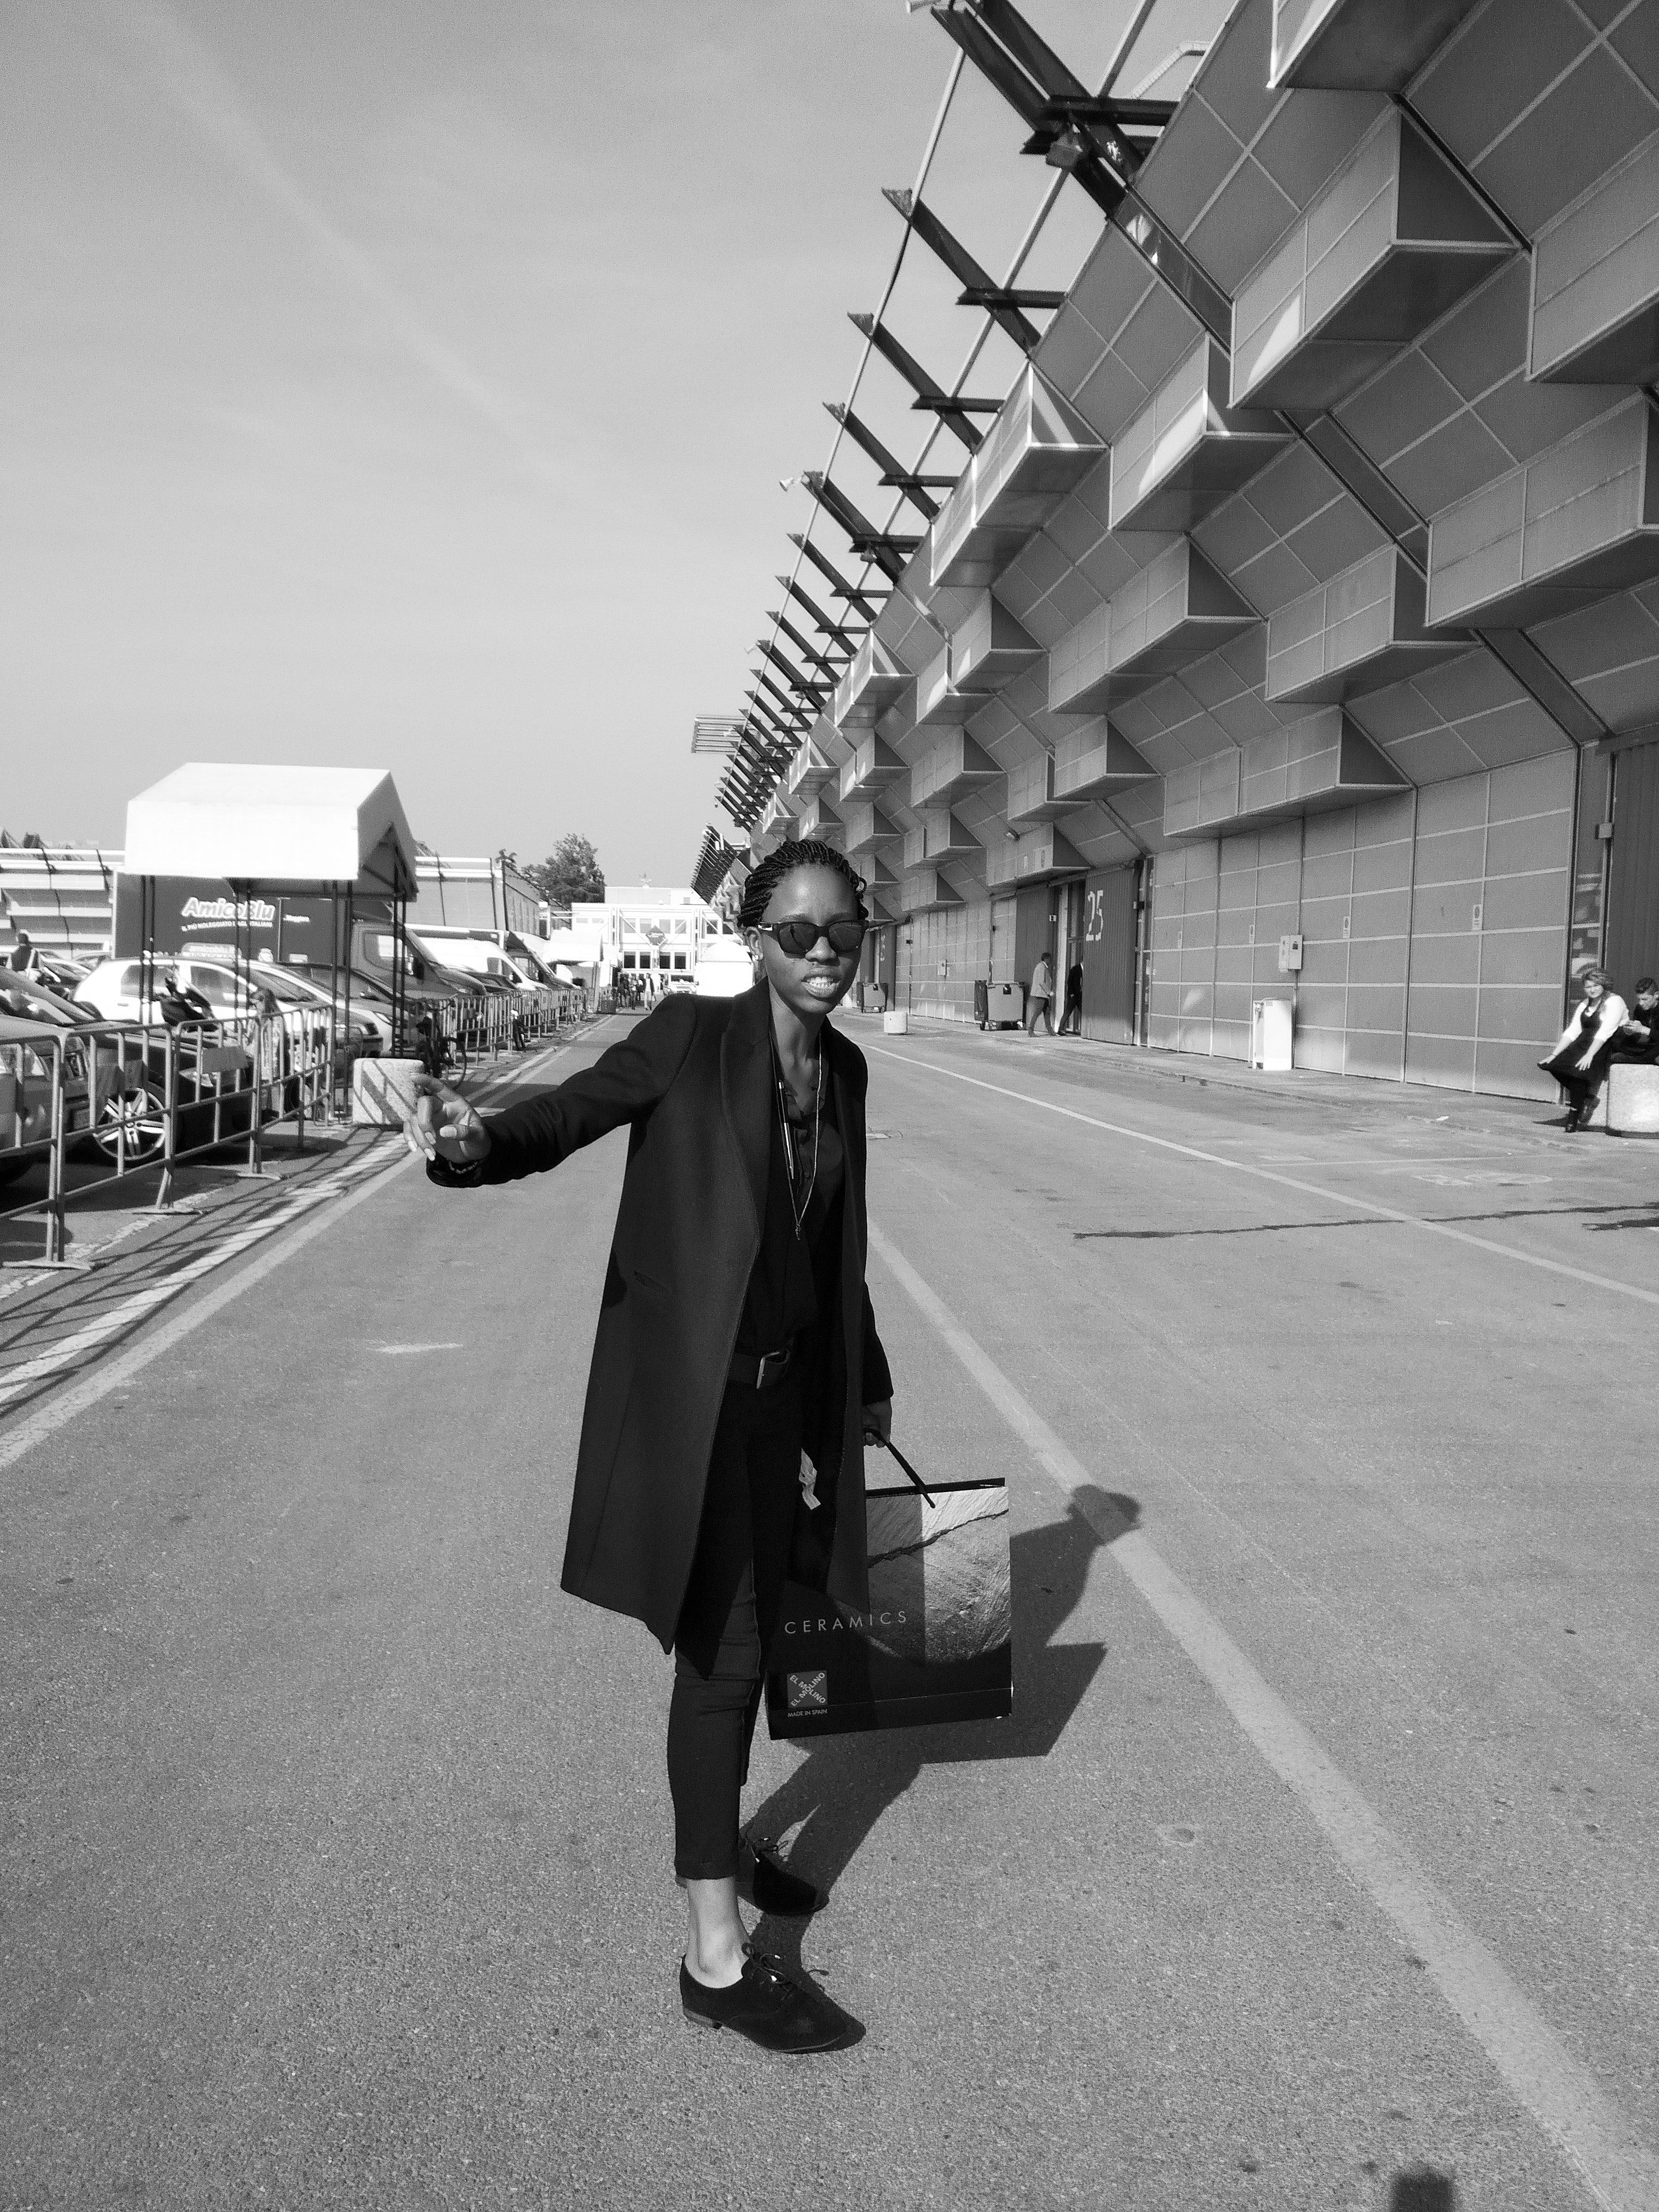
white, photograph, black, black and white, standing, snapshot, monochrome, photography, monochrome photography, street, urban area, infrastructure, architecture, outerwear, footwear, road, street fashion, pedestrian, coat, stock photography, city, style, trench coat, walking